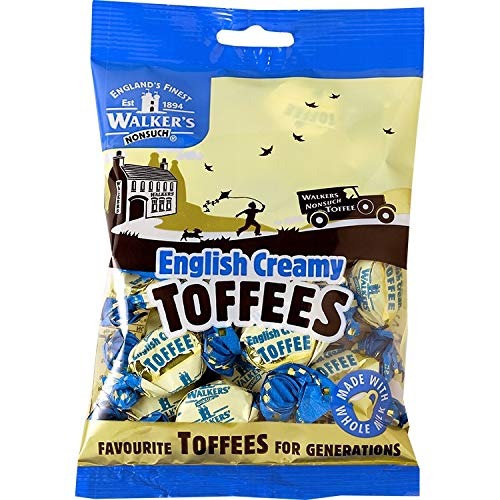
Item Name: Walkers Nonsuch English Toffee 150g (5.3oz) 2 Pack
Bullet Point 1: 2 x Walkers Nonsuch English Toffee 150g (5.3oz) Bags.
Bullet Point 2: Twist wrapped English Creamy Toffees.
Bullet Point 3: No articial colors, No preservatives, No Hyrdrogenated oils,
Bullet Point 4: Gluten Free, Suitable for Vegetarians
Bullet Point 5: Imported from the UK.
Product Description: In the late 19th century Edward Joseph Walker began making toffee from a tiny sweet shop in Longton, Stoke-on-Trent. Local people used to come to buy his renowned slab toffee, broken with a special hammer and served by the quarter. Using only the finest ingredients he created a unique toffee recipe that we continue to use today. His toffee and famous little hammers are still the hallmarks of our business. We are proud to make our delicious toffee and that’s why we only make it under the “Walker’s Nonsuch” brand. Imported from the UK.
Value: 10.6
Unit: Ounce

Price: 13.77